Oshkosh M-ATV

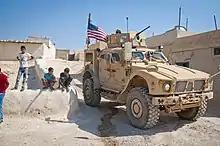
An M-ATV used by U.S. troops near Manbij, Syria, July 2018

In July 2009, the first 46 M-ATVs were delivered, and in November the 1,000th M-ATV was handed over. Oshkosh reached its contractual obligation to produce 1,000 M-ATVs per month ahead of schedule in December 2009, and by using its existing manufacturing facilities in Oshkosh, WI (50%), and making use of its recession-hit JLG telescopic handler facility in McConnellsburg, PA (50%). The first vehicles arrived in Afghanistan in October 2009 and were to be all delivered by March 2010.